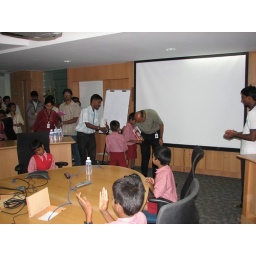
whatz inside ...nice story book ...we bought in church street bangalore ....